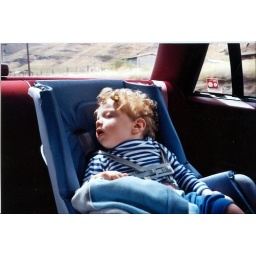
Nate sleeping in the car seat